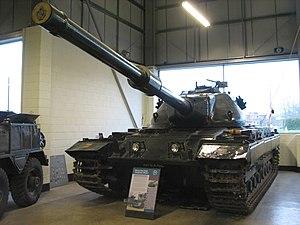
Royal Ordnance Factories est le nom collectif des fabriques d'armement du gouvernement britannique pendant et après la Seconde Guerre mondiale. Elles fabriquaient des explosifs, des munitions, des armes de petit calibre, des canons et des véhicules militaires, notamment des tanks. Jusqu'à leur privatisation en 1987, elles étaient sous la responsabilité du Ministère de l'approvisionnement et plus tard du Ministère de la Défense.